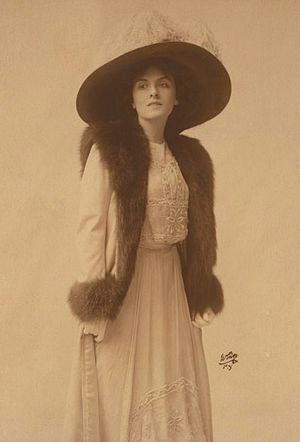
Mary Nash est une actrice américaine, née Mary Ryan à Troy le 15 août 1885, morte à Brentwood le 3 décembre 1976.